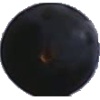
Label: blue_grape